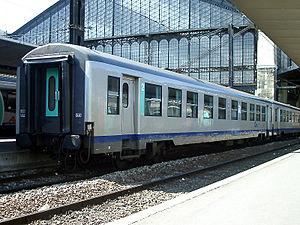
On appelle livrée la décoration extérieure d'un matériel roulant ferroviaire. Au cours de son histoire, depuis 1938, la Société nationale des chemins de fer français a utilisé de nombreuses livrées liées aux modes et aux changements de matériels. Certaines sont des essais sans lendemain sur quelques machines, d'autres sont de véritables marqueurs de l'identité de l'entreprise, par exemple la livrée « béton ».
Les voitures USI sont l'abréviation des voitures unifiées de service intérieur étudiées par la division des études des voitures. Elles ont été construites en 803 exemplaires et sont apparues à l'inventaire SNCF en 1962.